KCPT

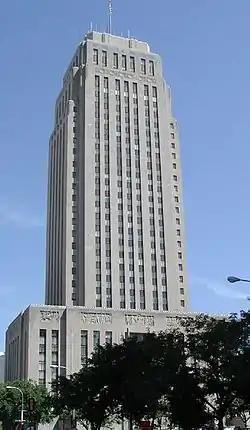
KCSD-TV began broadcasting from an antenna atop Kansas City City Hall.

KCSD-TV began broadcasting on March 29, 1961, using the studios in the administration building and an antenna on Kansas City City Hall. The first program was a presentation to faculty, including a tour of the studios. On April 4, the first programs for schools were broadcast and every television set in the schools had to be converted to receive UHF stations. In September, the board of education authorized KCSD-TV to join National Educational Television (NET), allowing it to present adult education programming at night beginning in February 1962. As with the schools, the public would need to convert TV sets to receive KCSD-TV, the only UHF station in Kansas City at the time.